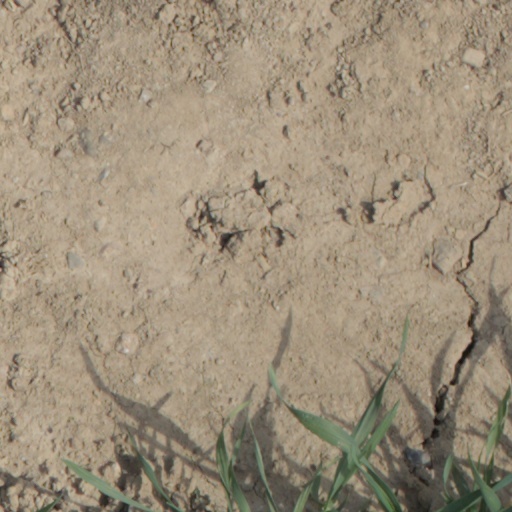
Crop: wheat